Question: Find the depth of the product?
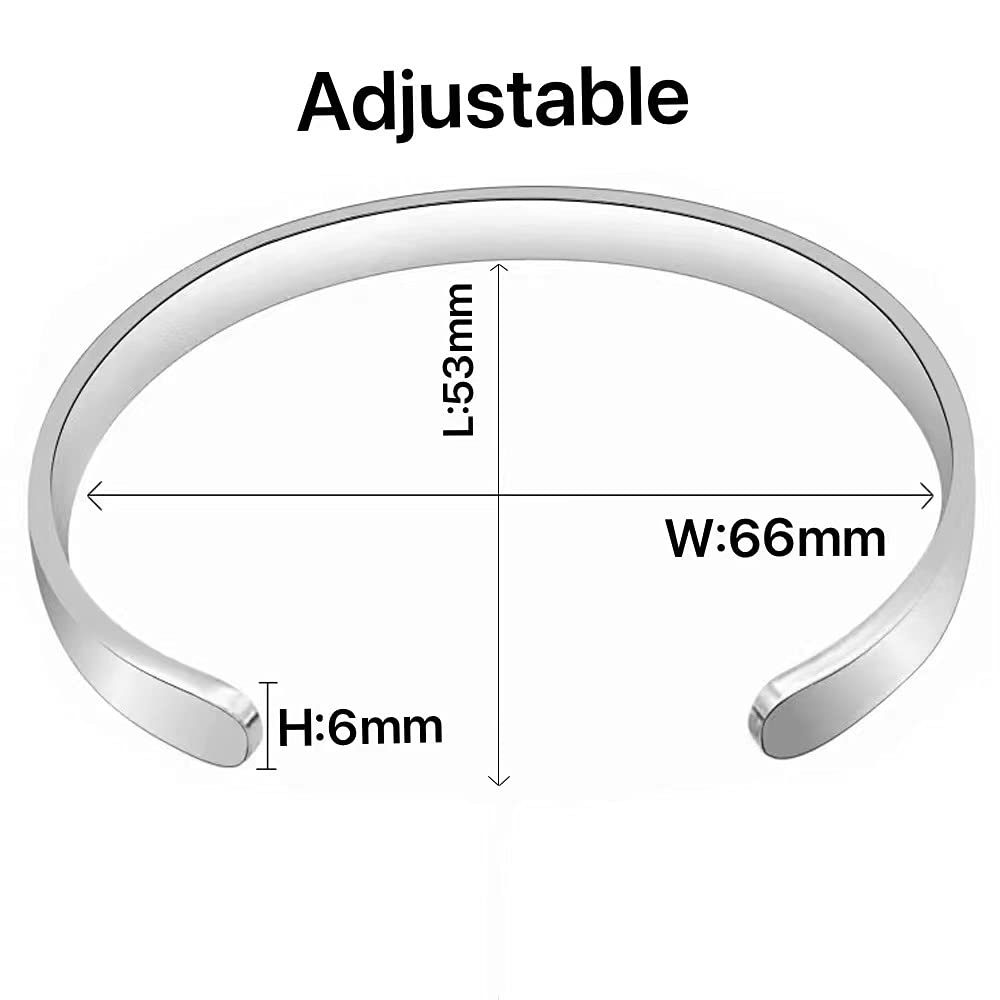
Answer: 53.0 millimetre